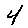
Label: 4